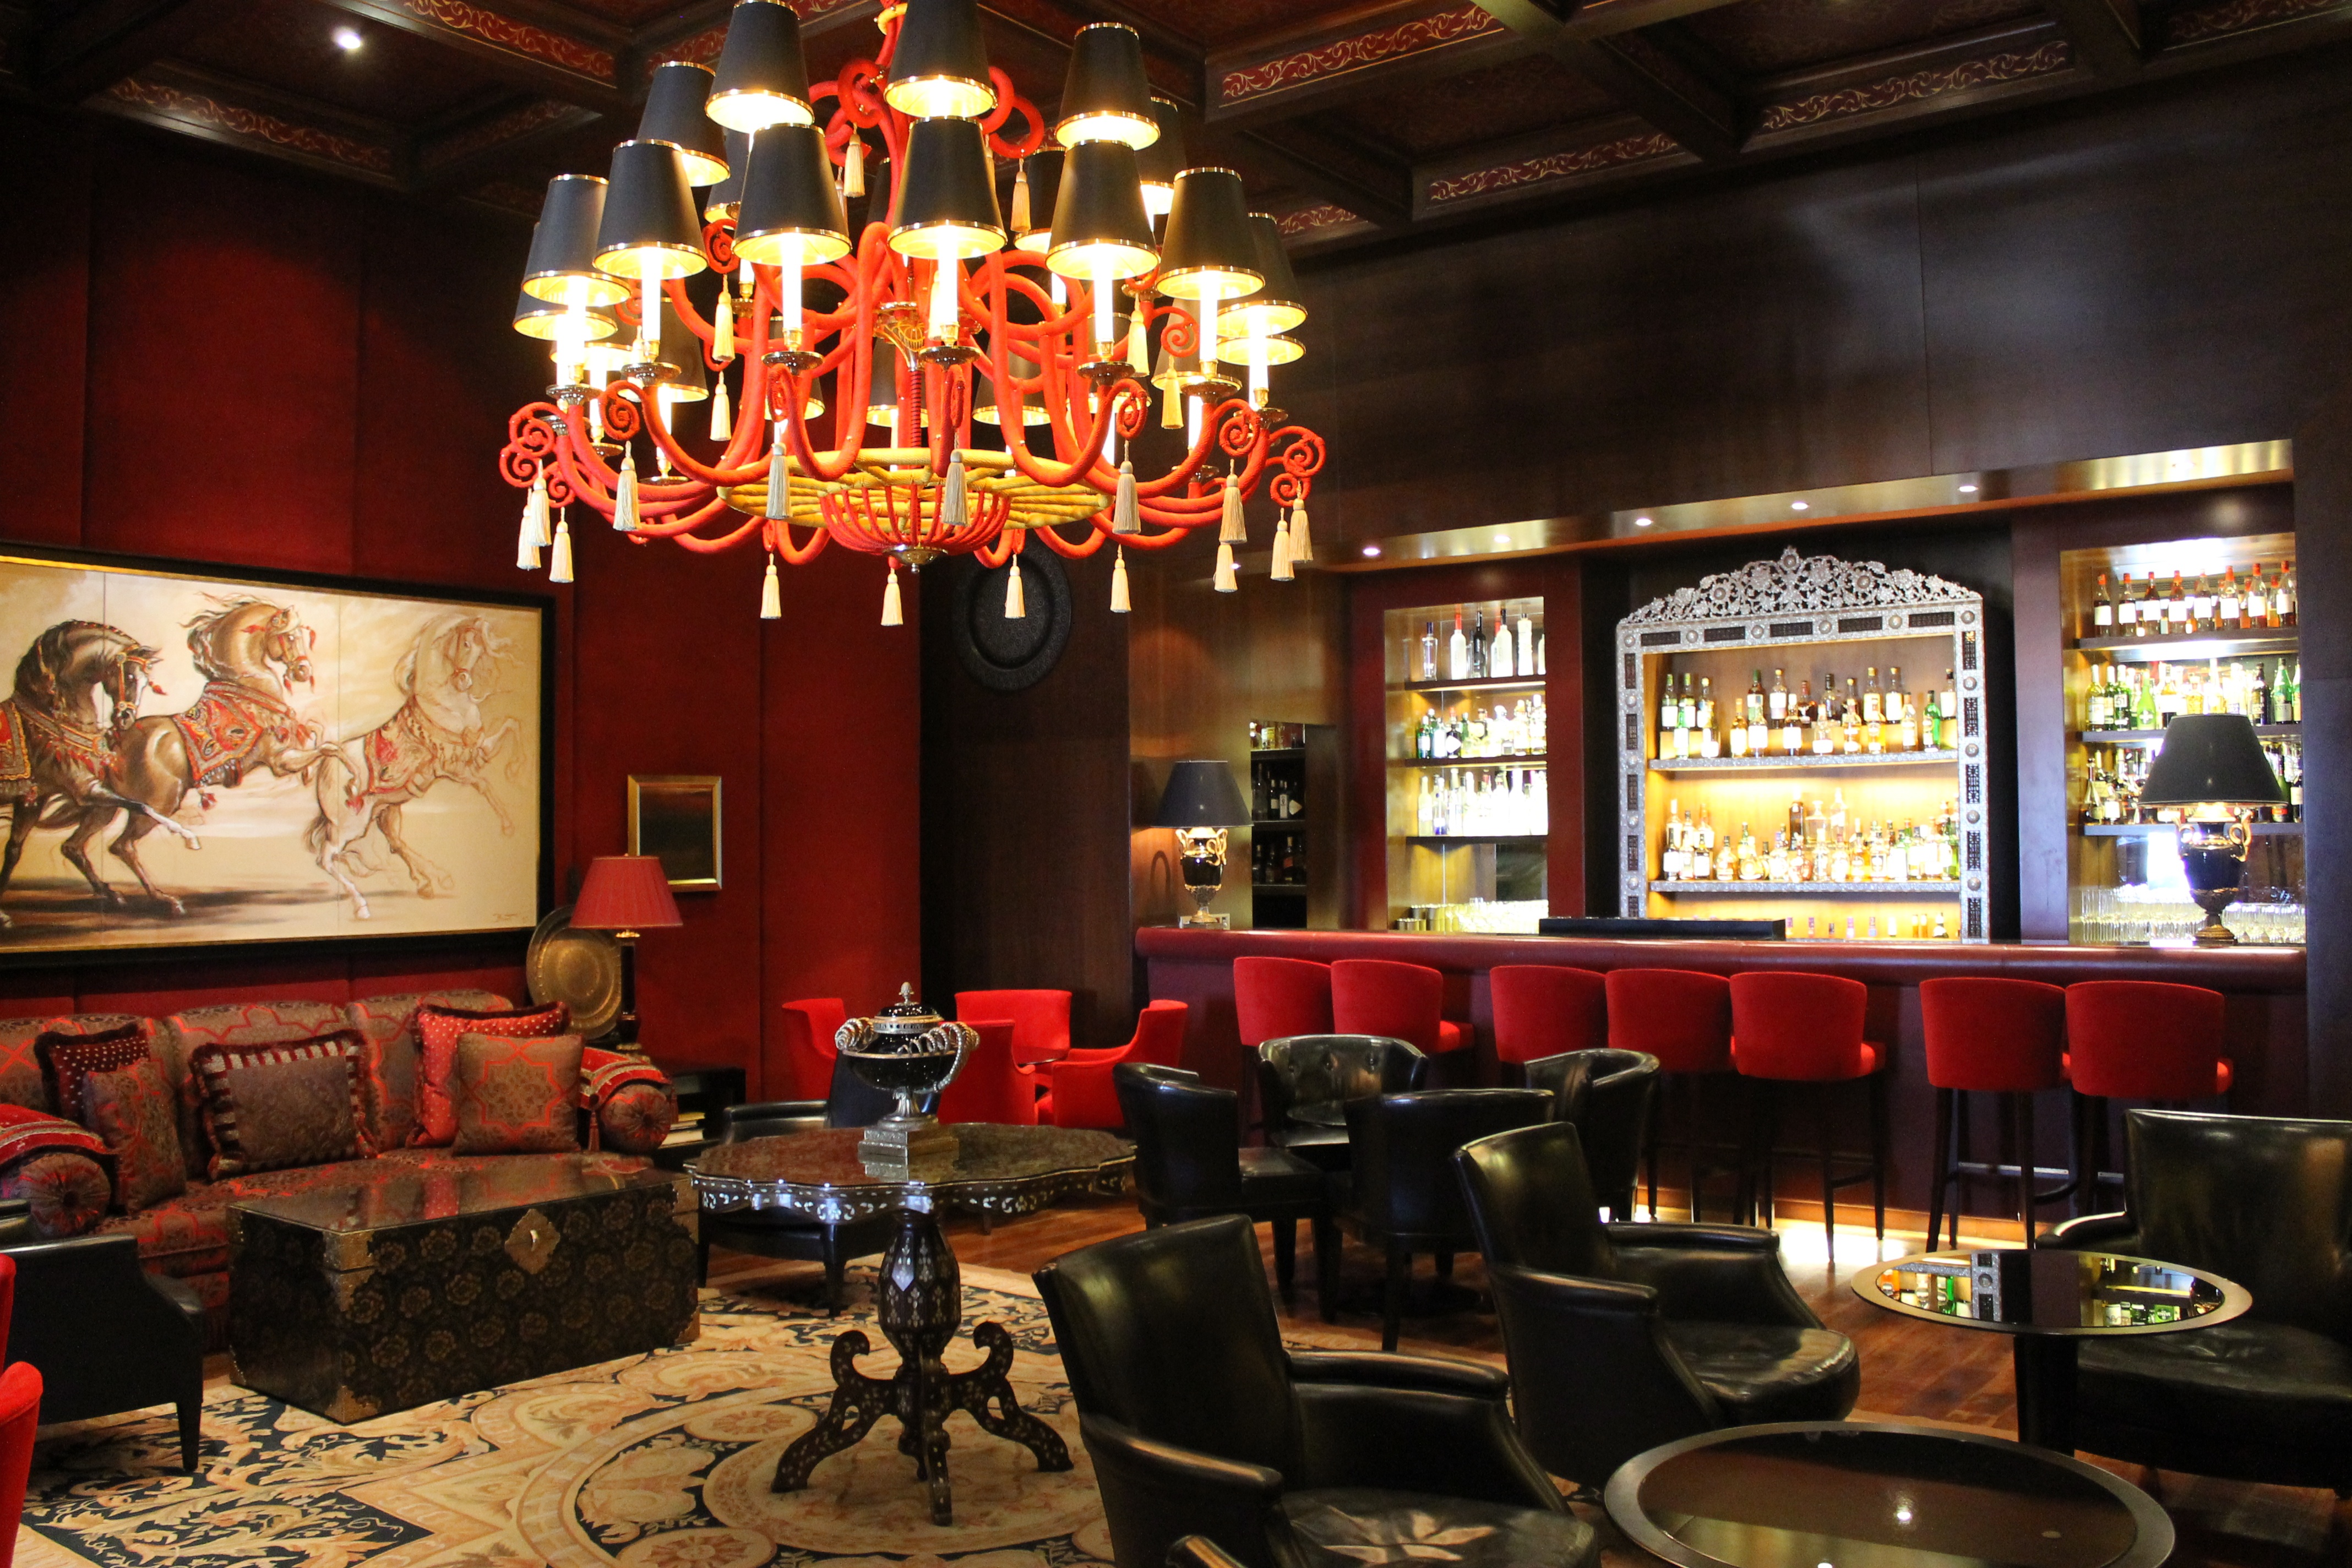
cafe, light, interior, restaurant, bar, hotel bar